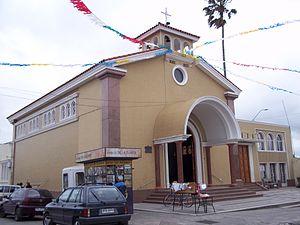
Le département de Florida est situé dans le centre de l'Uruguay.